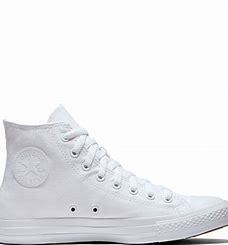
Brand: Converse
Model: Chuck Taylor All Star Canvas